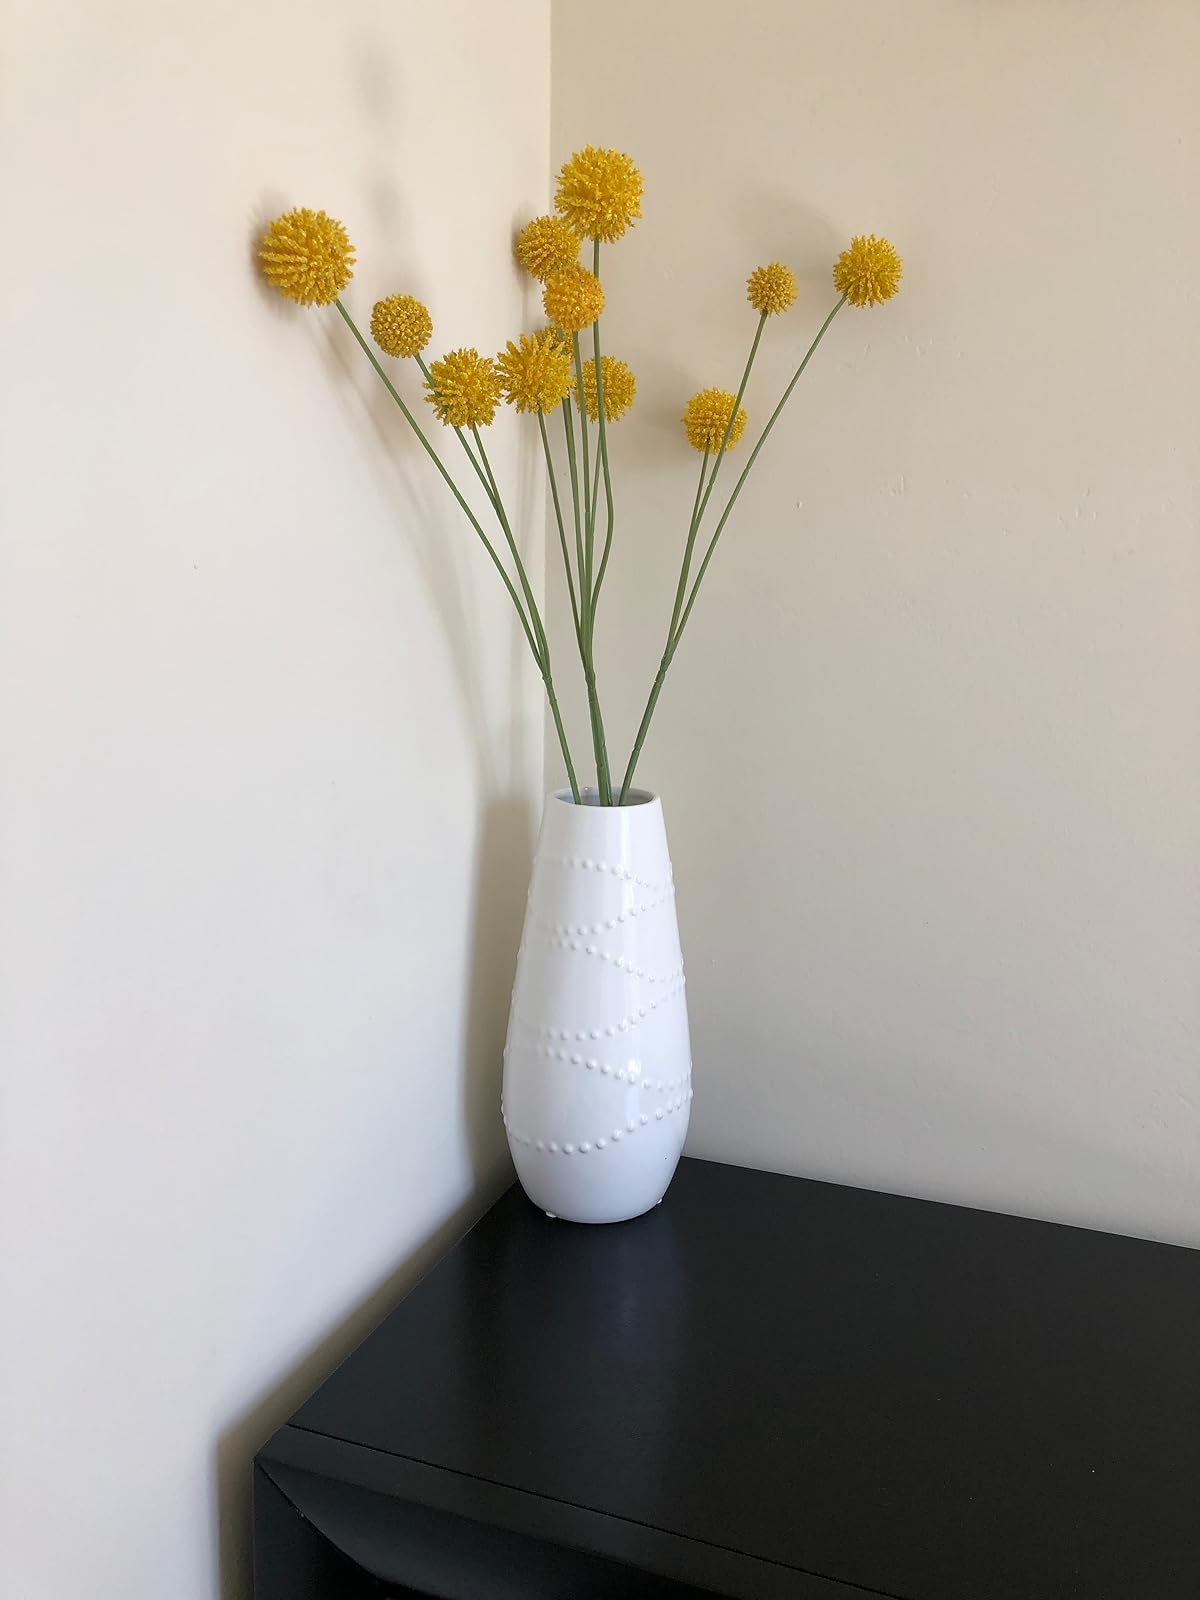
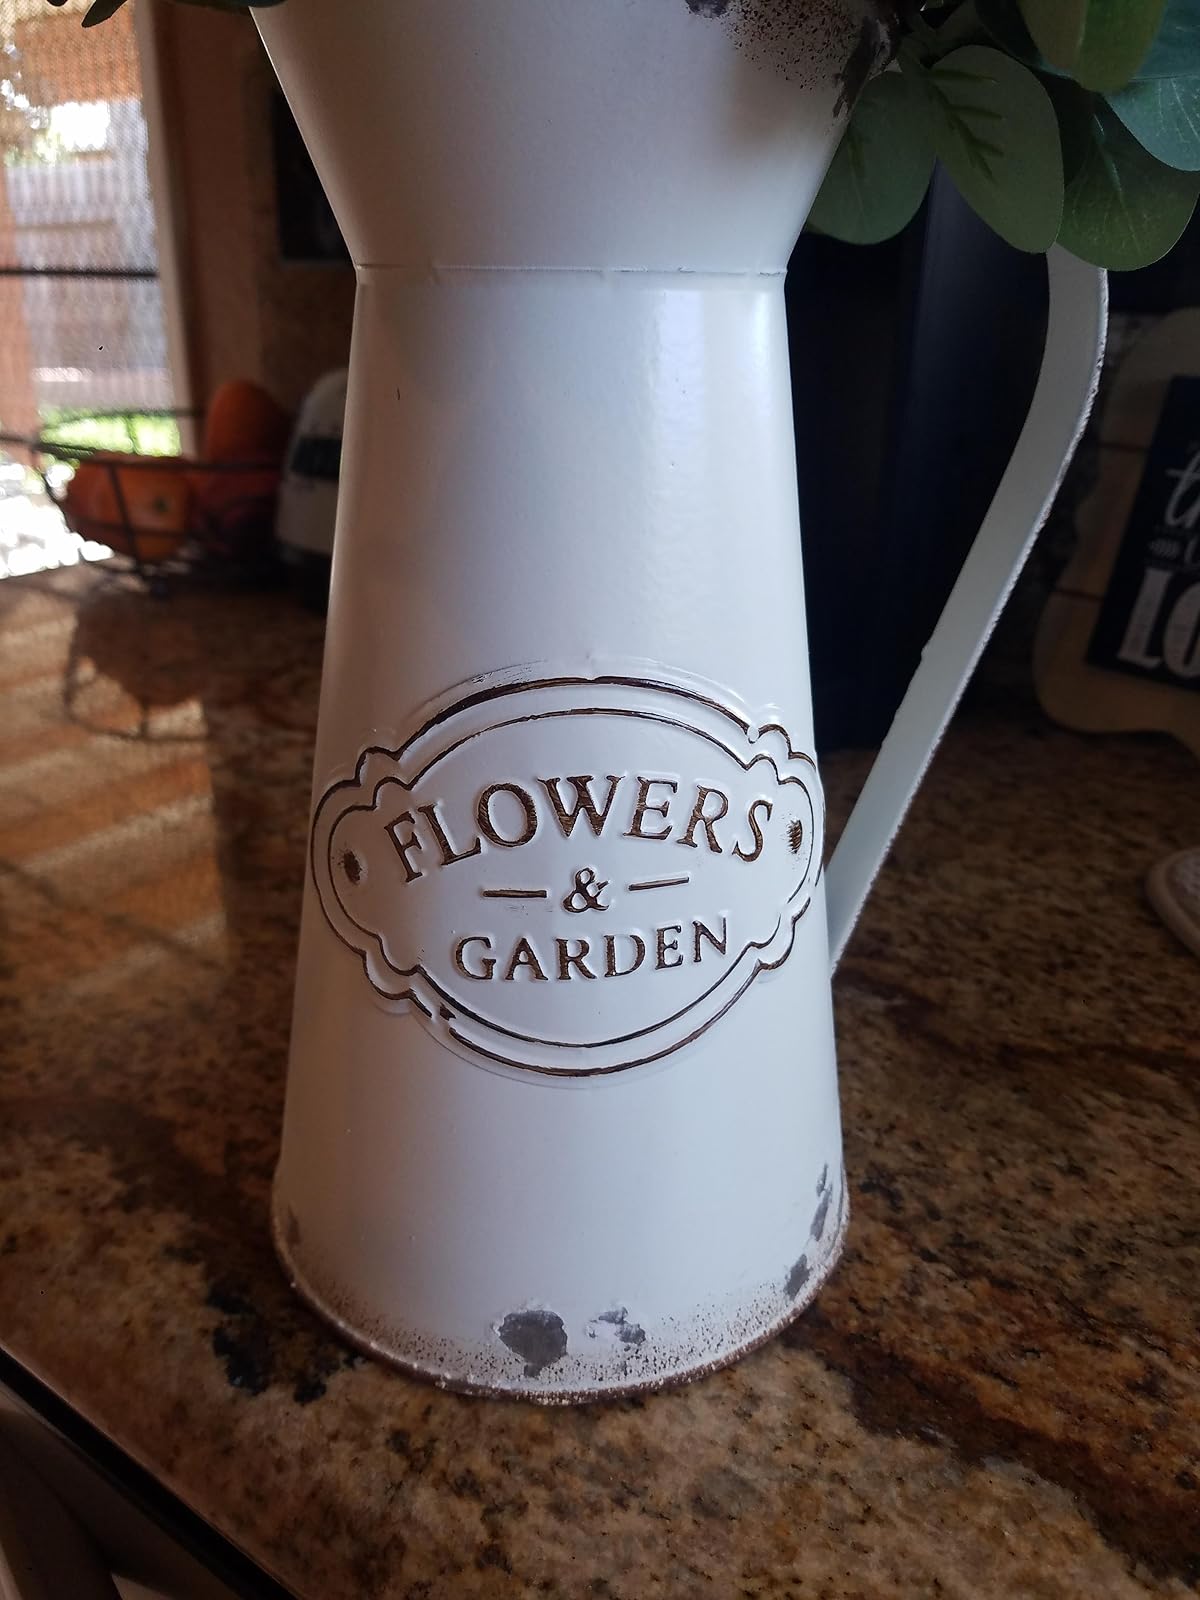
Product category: vase
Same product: no